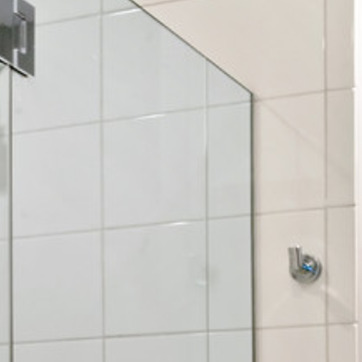
Material: mirror